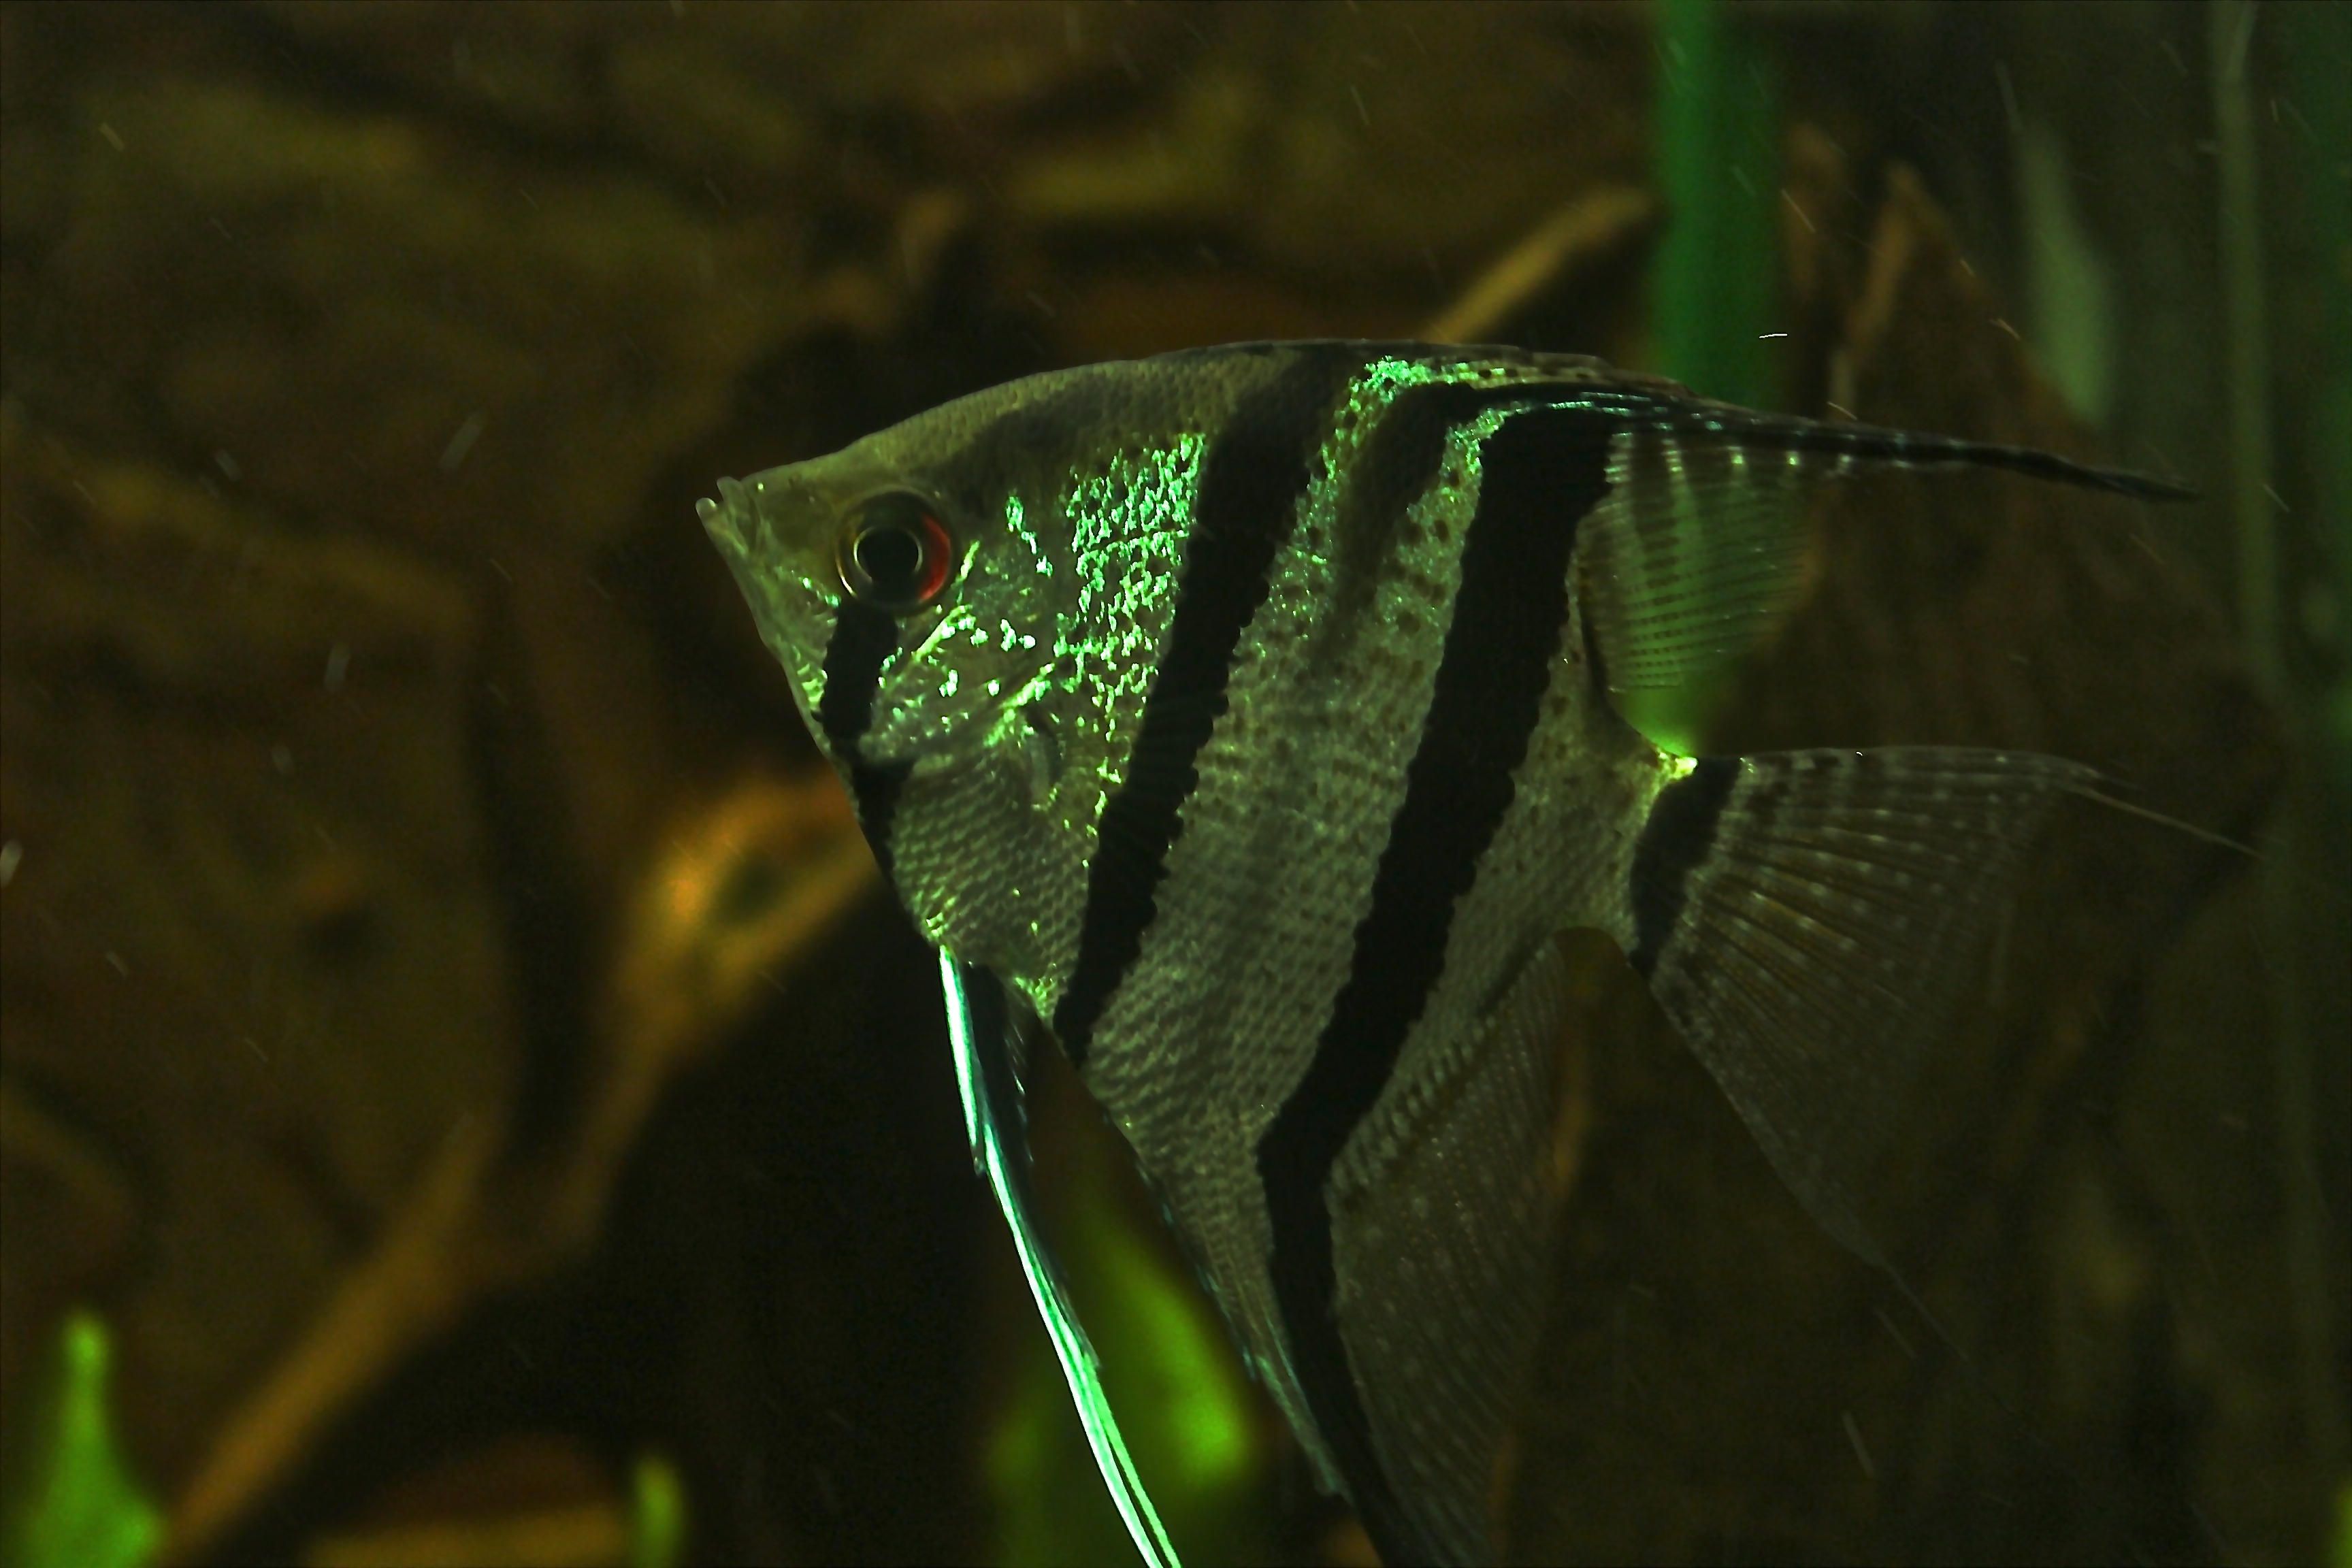
leaf, green, biology, fish, toy, fauna, close up, aquarium, beautiful, exotic, macro photography